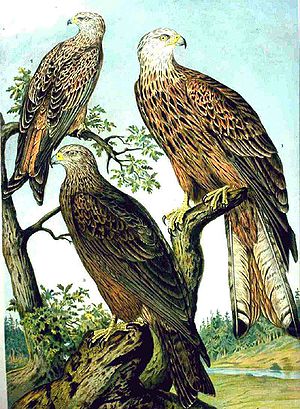
Milvus
Røde glenter (øverst) og Sort glente (nederst).
Røde glenter (øverst) og Sort glente (nederst).
Milvus er en lille slægt af glenter i høgefamilien.